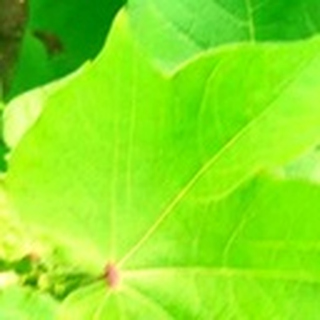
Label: healthy_cotton